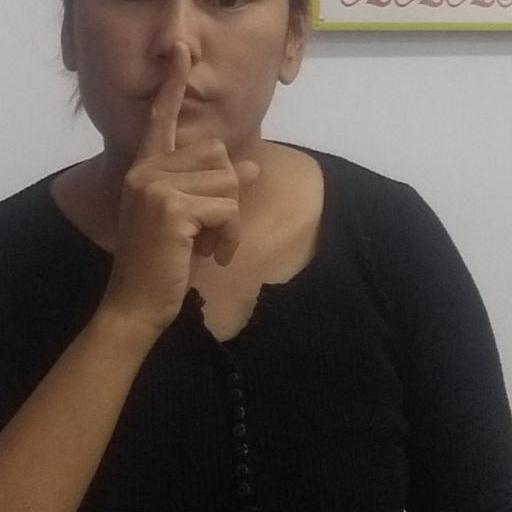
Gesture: mute